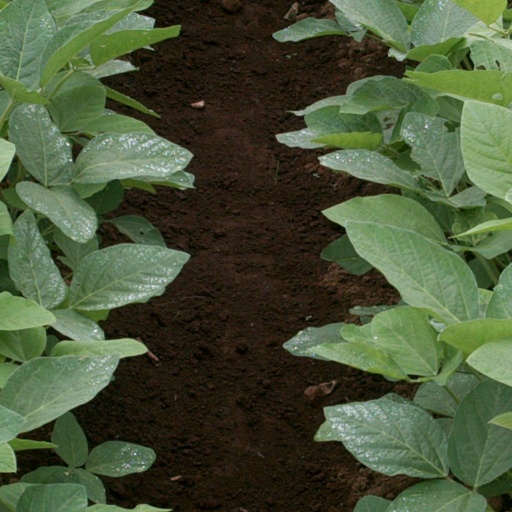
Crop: soybean